Water supply in the Wellington Region

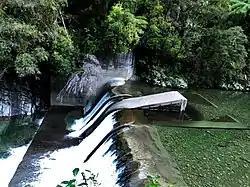
Weir and water supply intake on Hutt River at Kaitoke

Water supply in the Wellington region involves the provision of drinking water services in the Greater Wellington region of New Zealand.